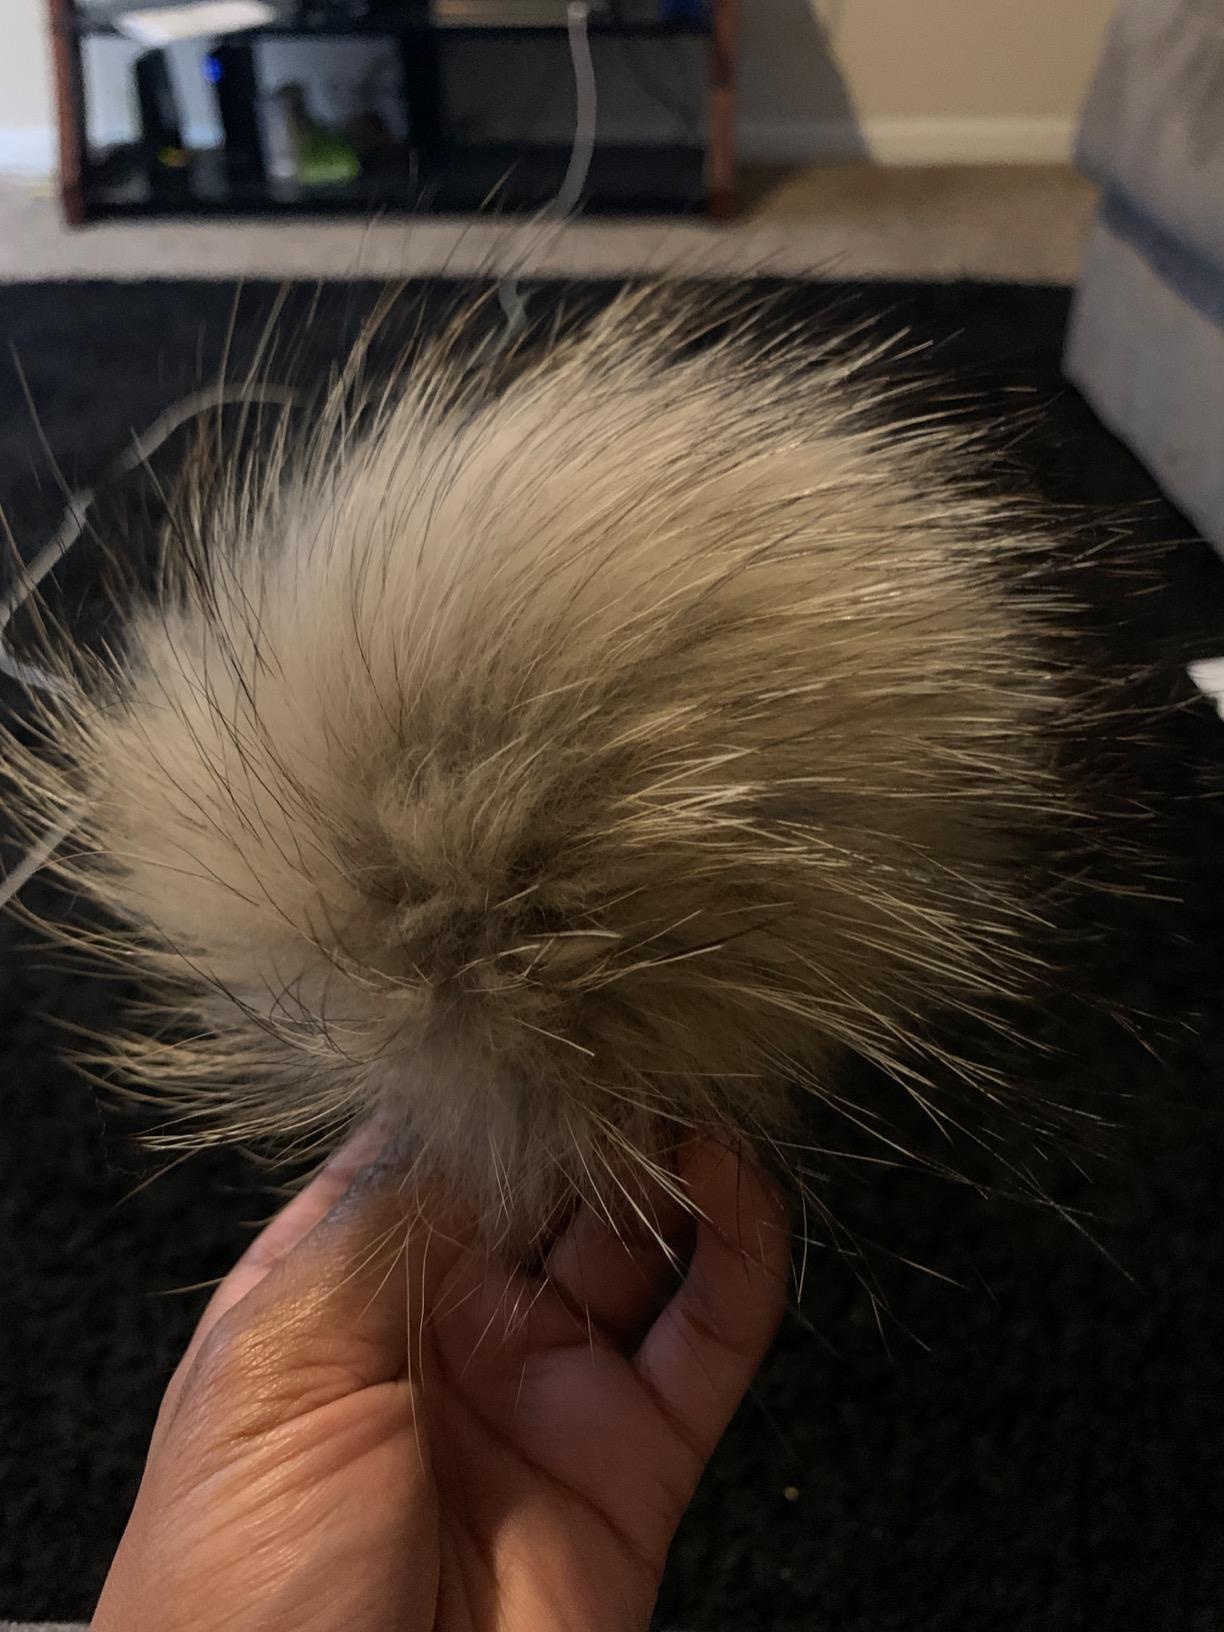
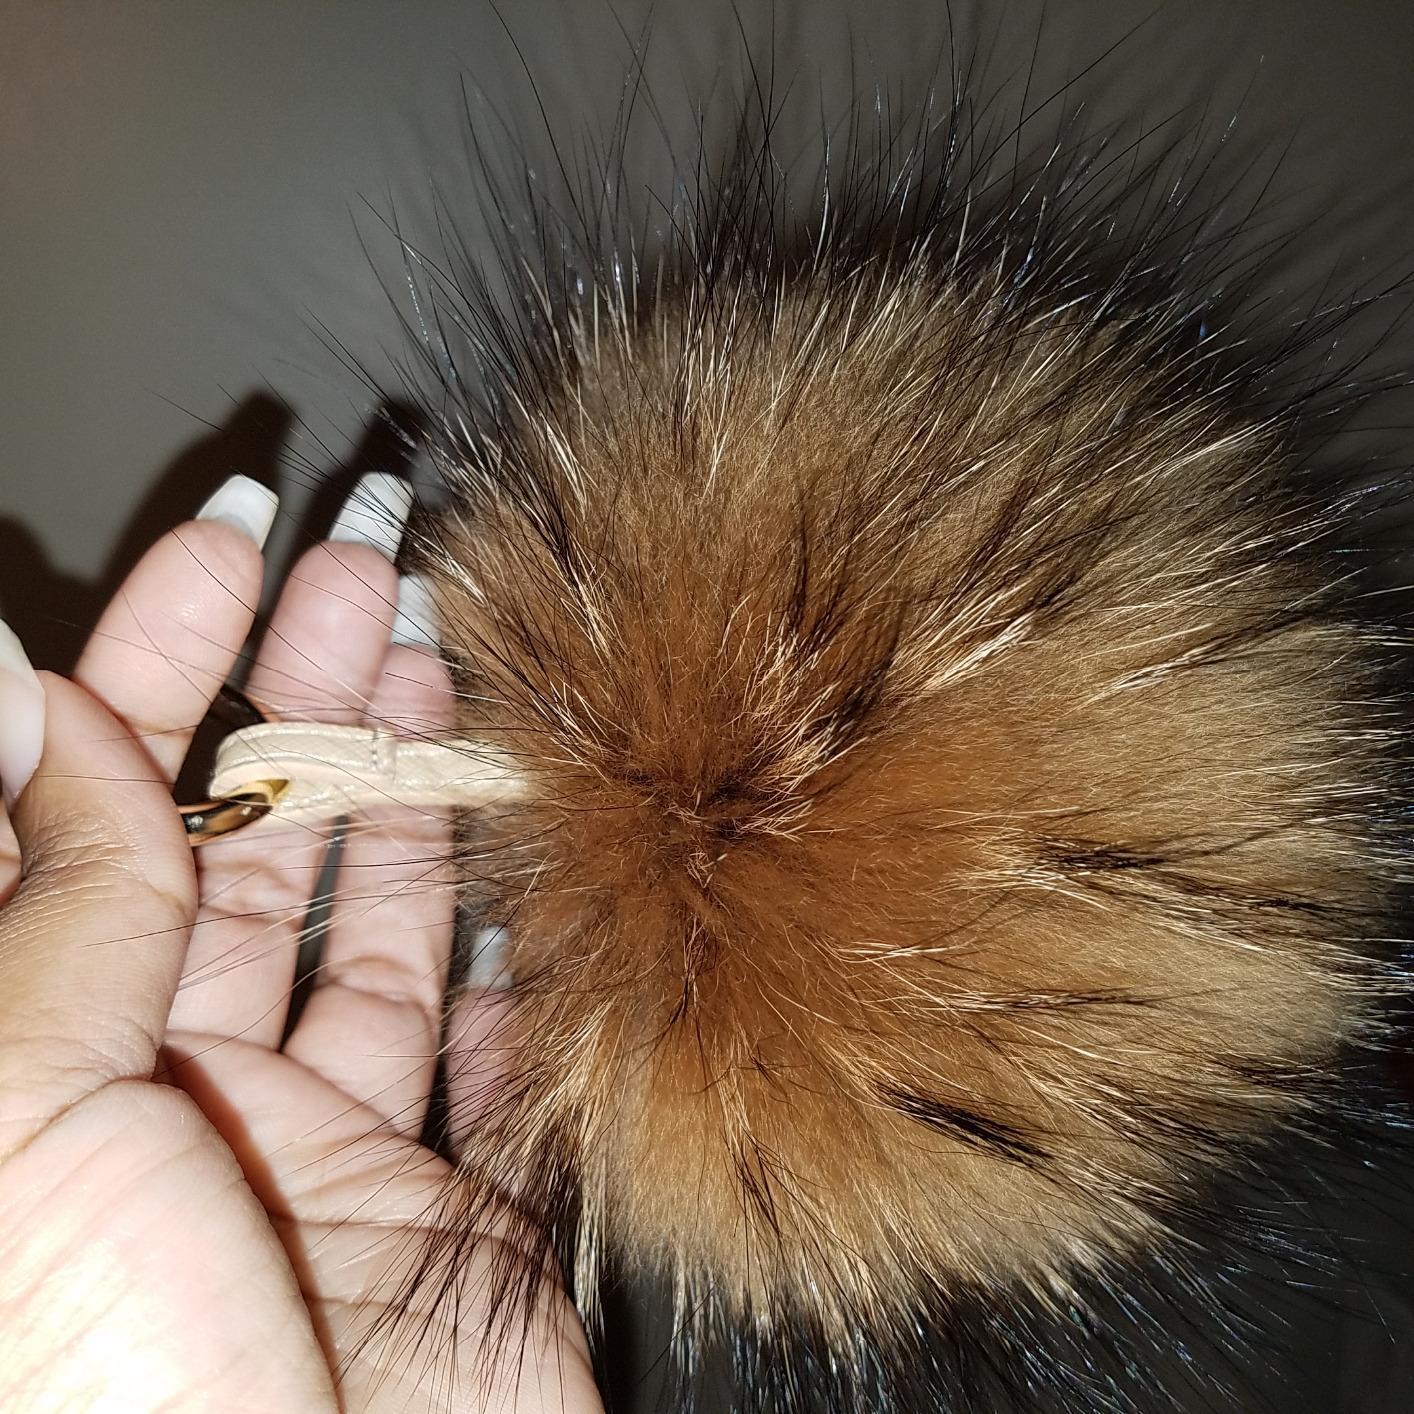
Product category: accessories_keychain
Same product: yes